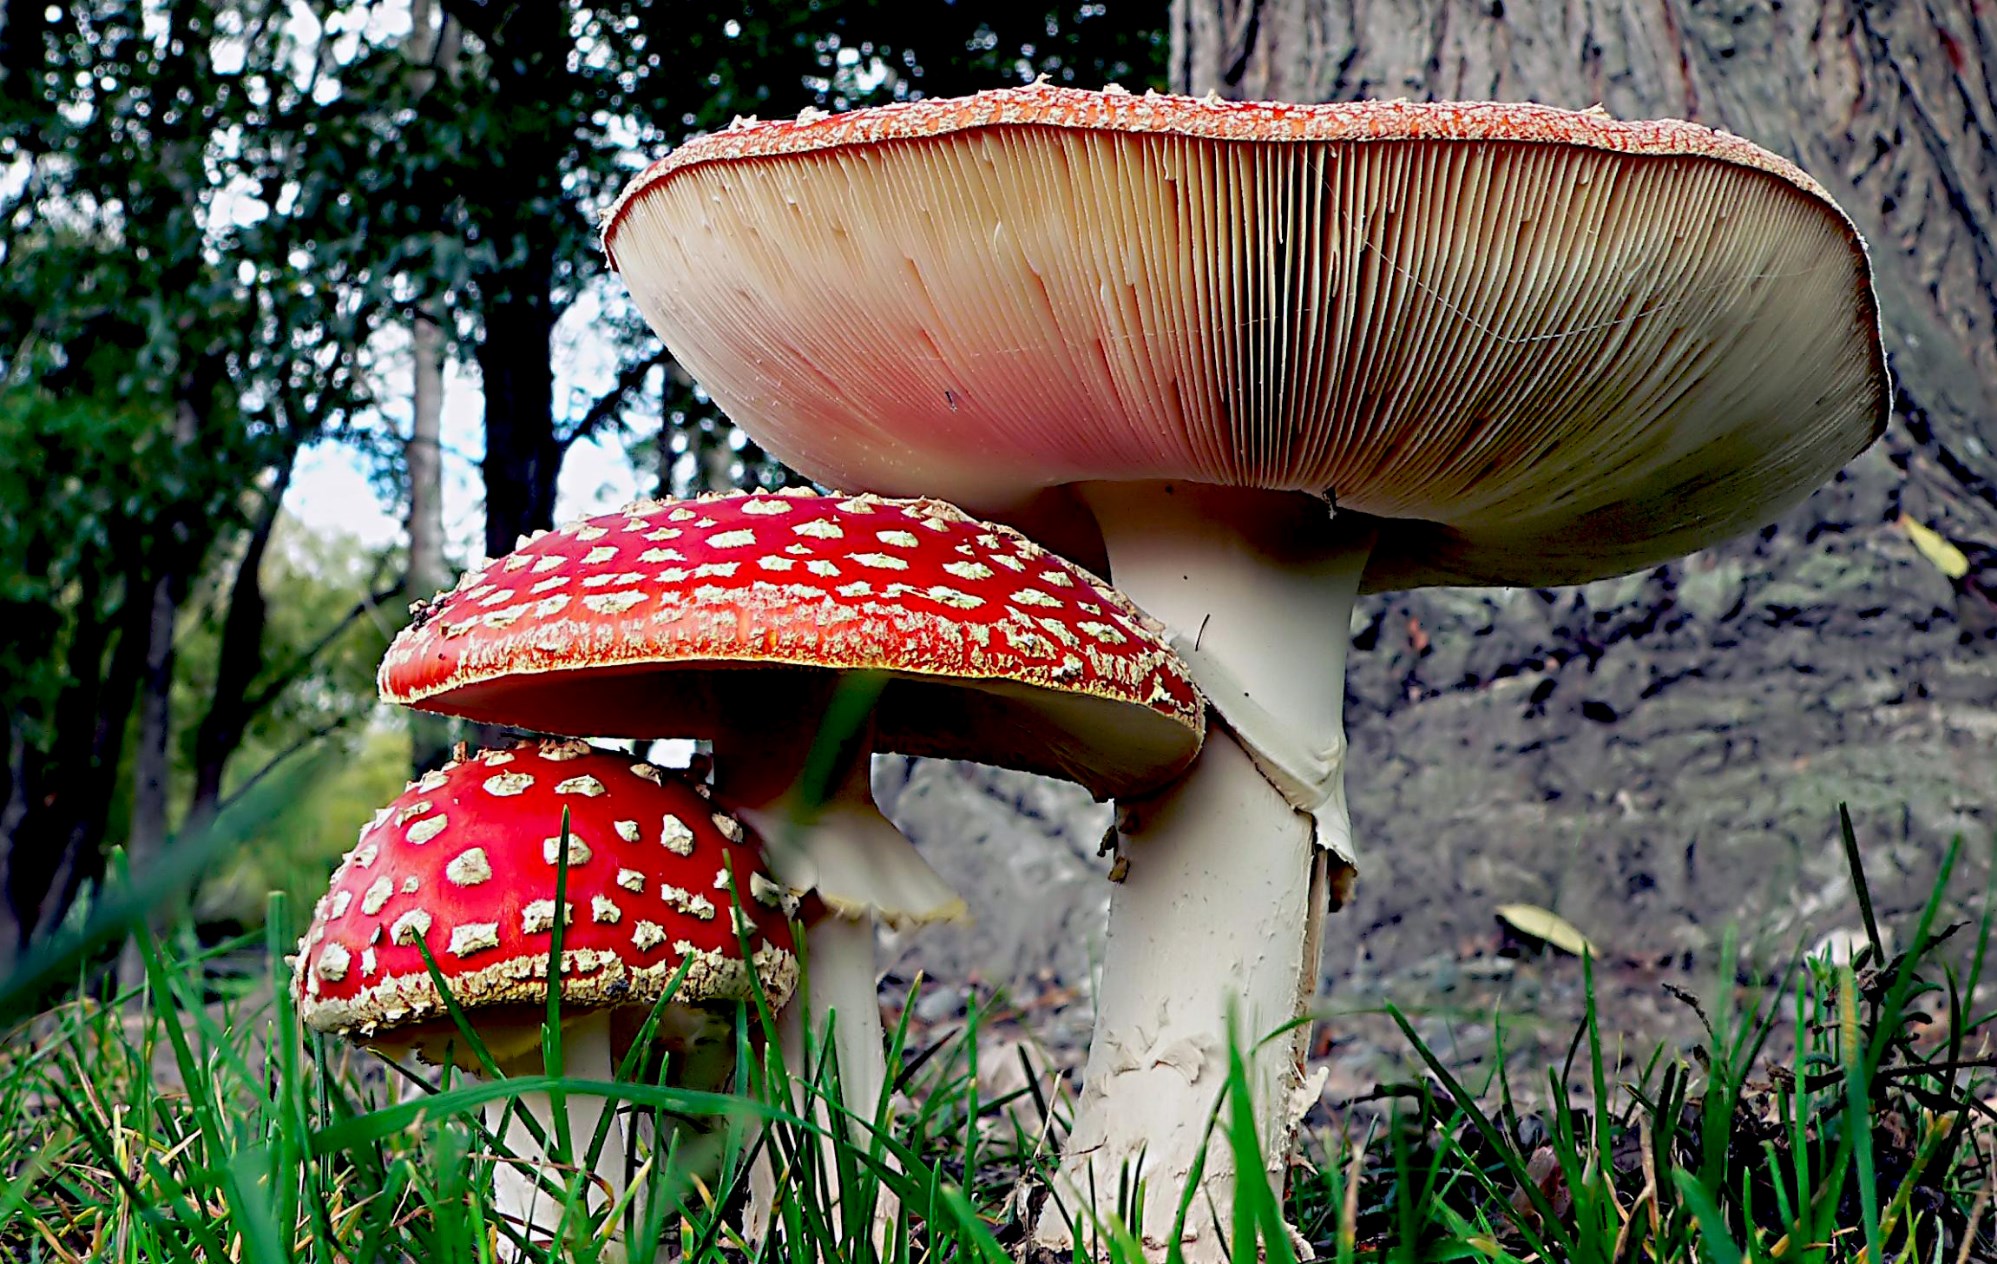
nature, leaf, flower, autumn, mushroom, flora, fungus, fungi, panasonicdmcfz20, redfungi, agaric, flyagraic, macro photography, oyster mushroom, medicinal mushroom